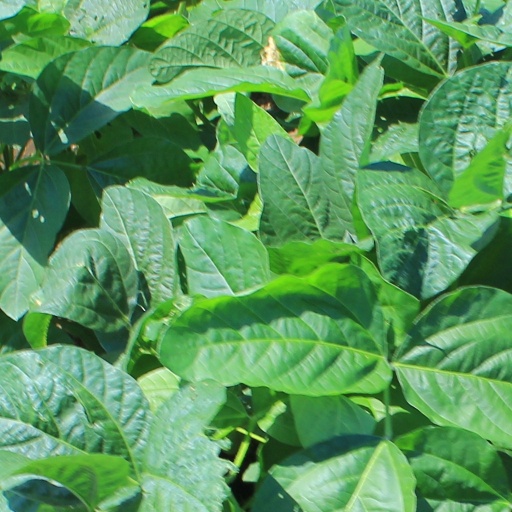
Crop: soybean